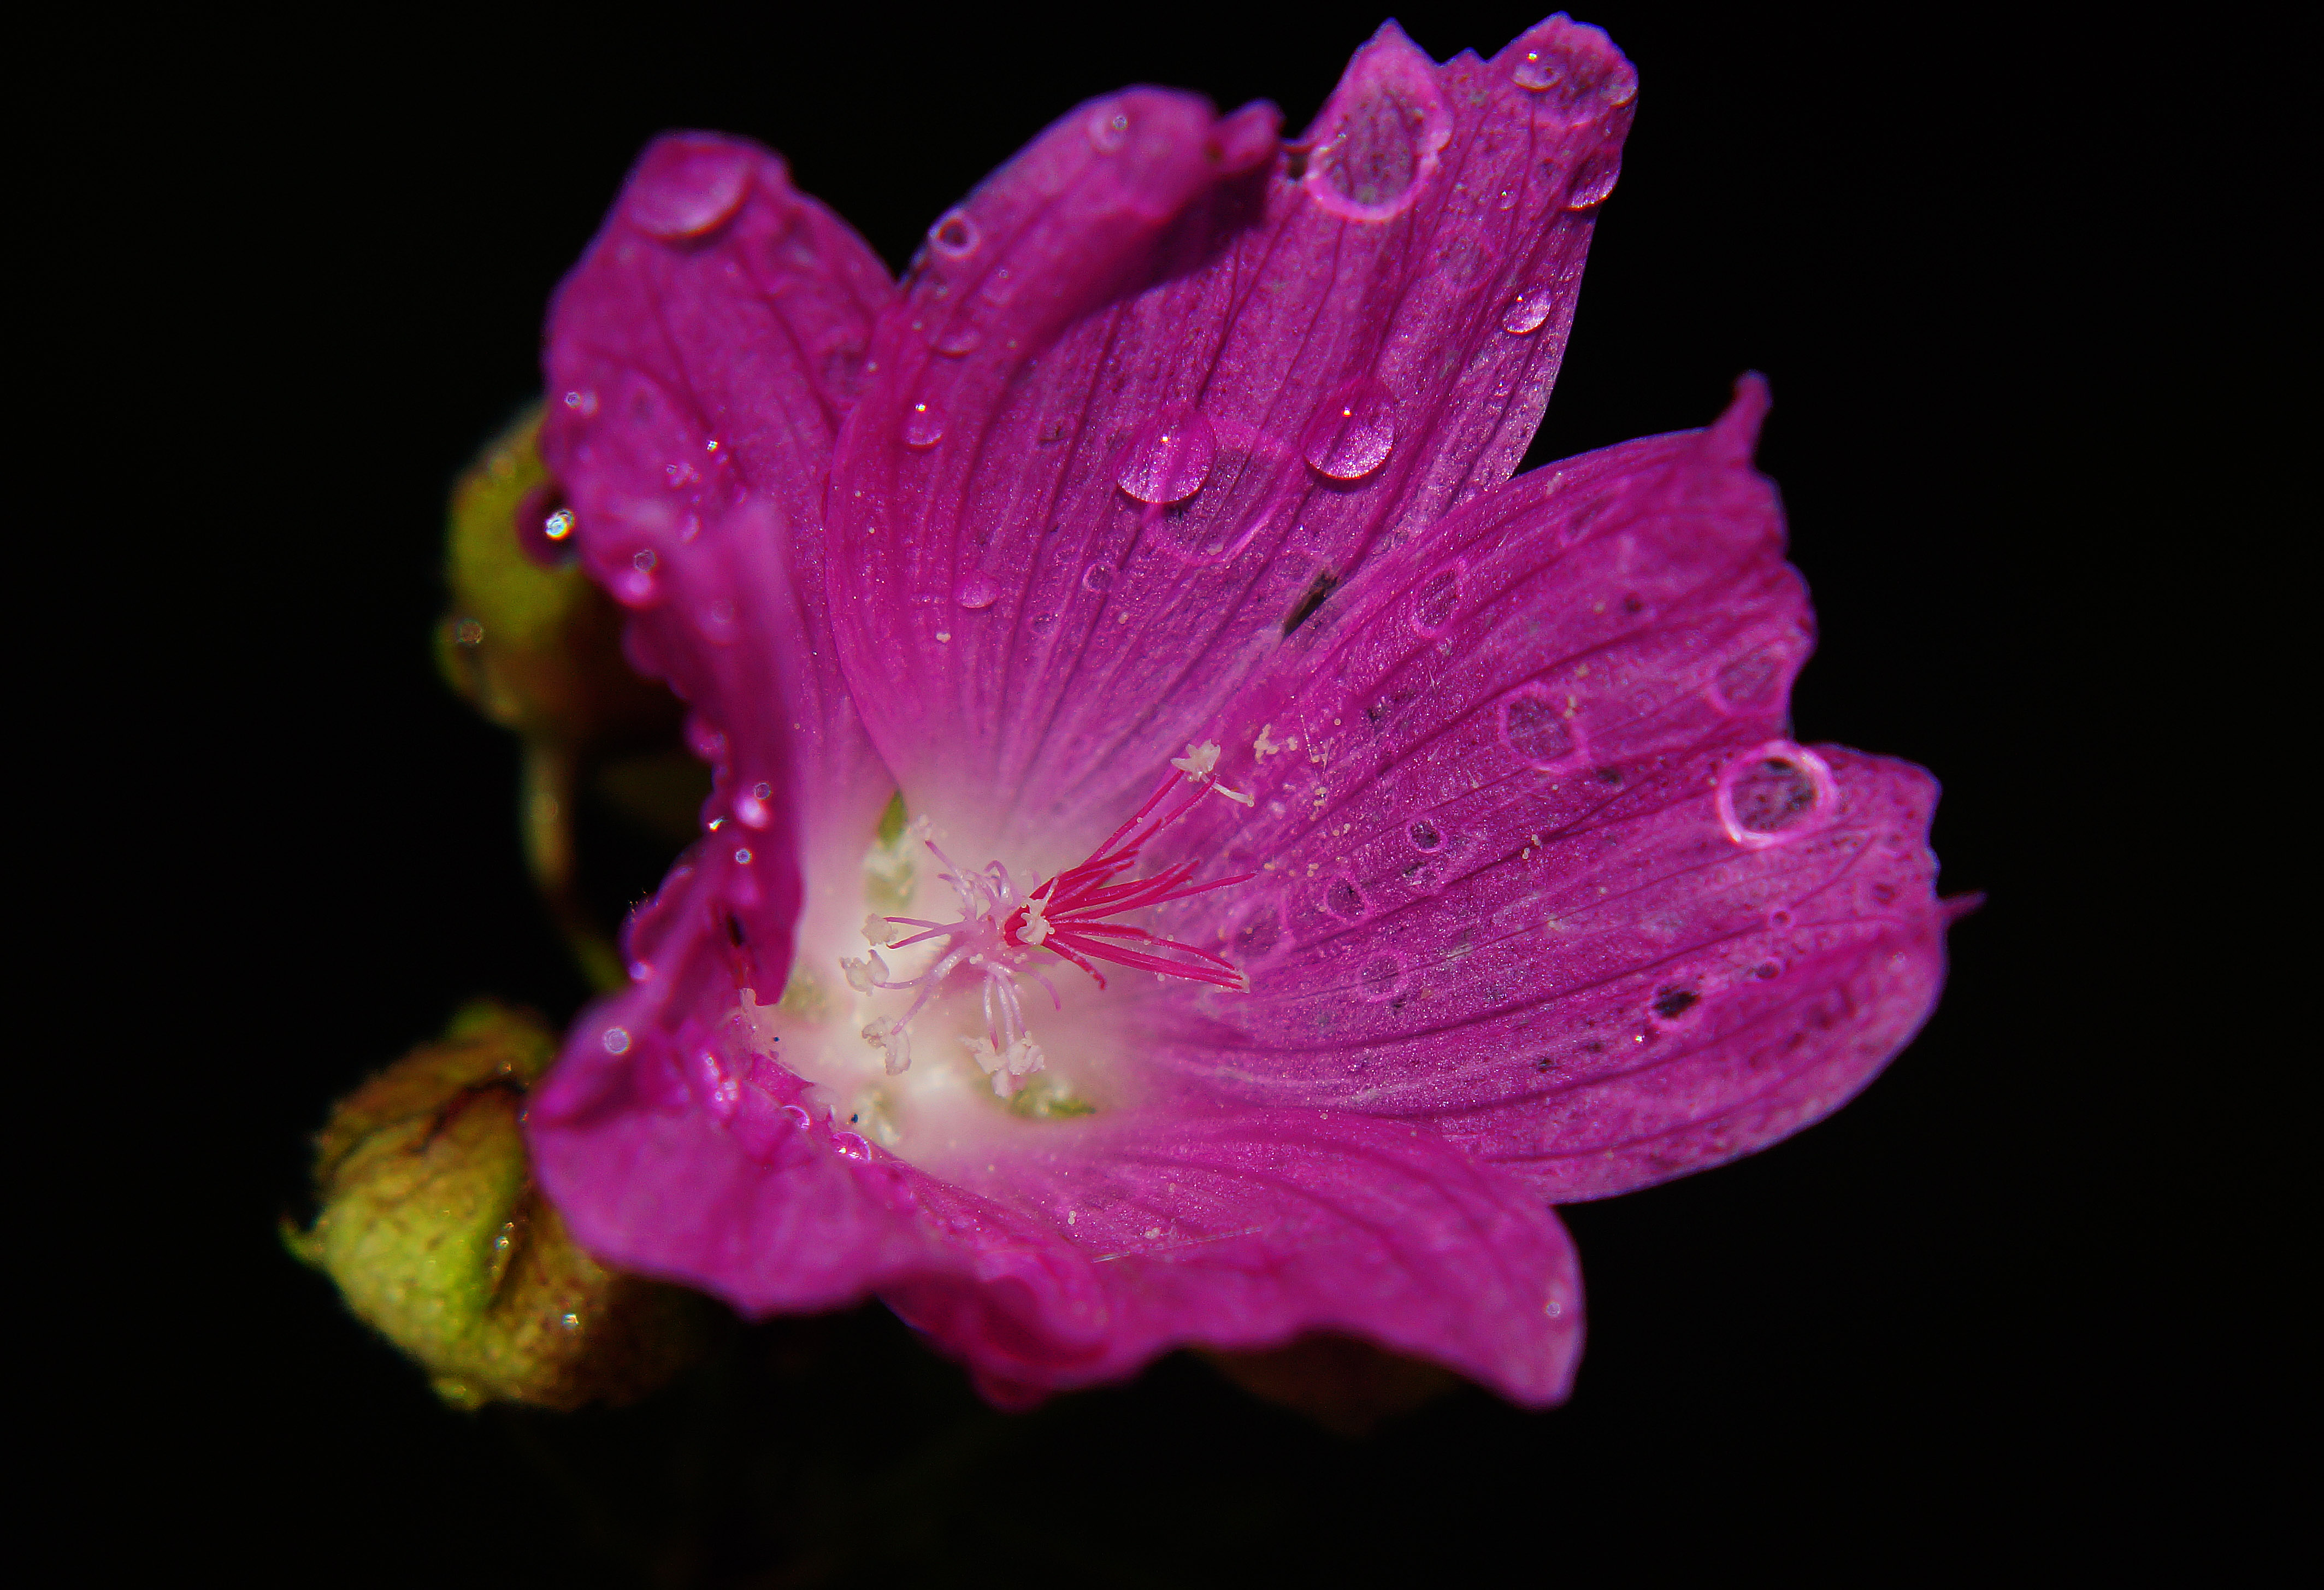
nature, blossom, dew, plant, photography, leaf, flower, purple, petal, photo, macro, pink, flora, wildflower, flowers, close up, shrub, naturaleza, flores, a77, g, ggl1, gaby1, xovesphoto, gabrielcorua, xelodegalicia, sonya77v, sonyslta77v, macro photography, flowering plant, plant stem, land plant